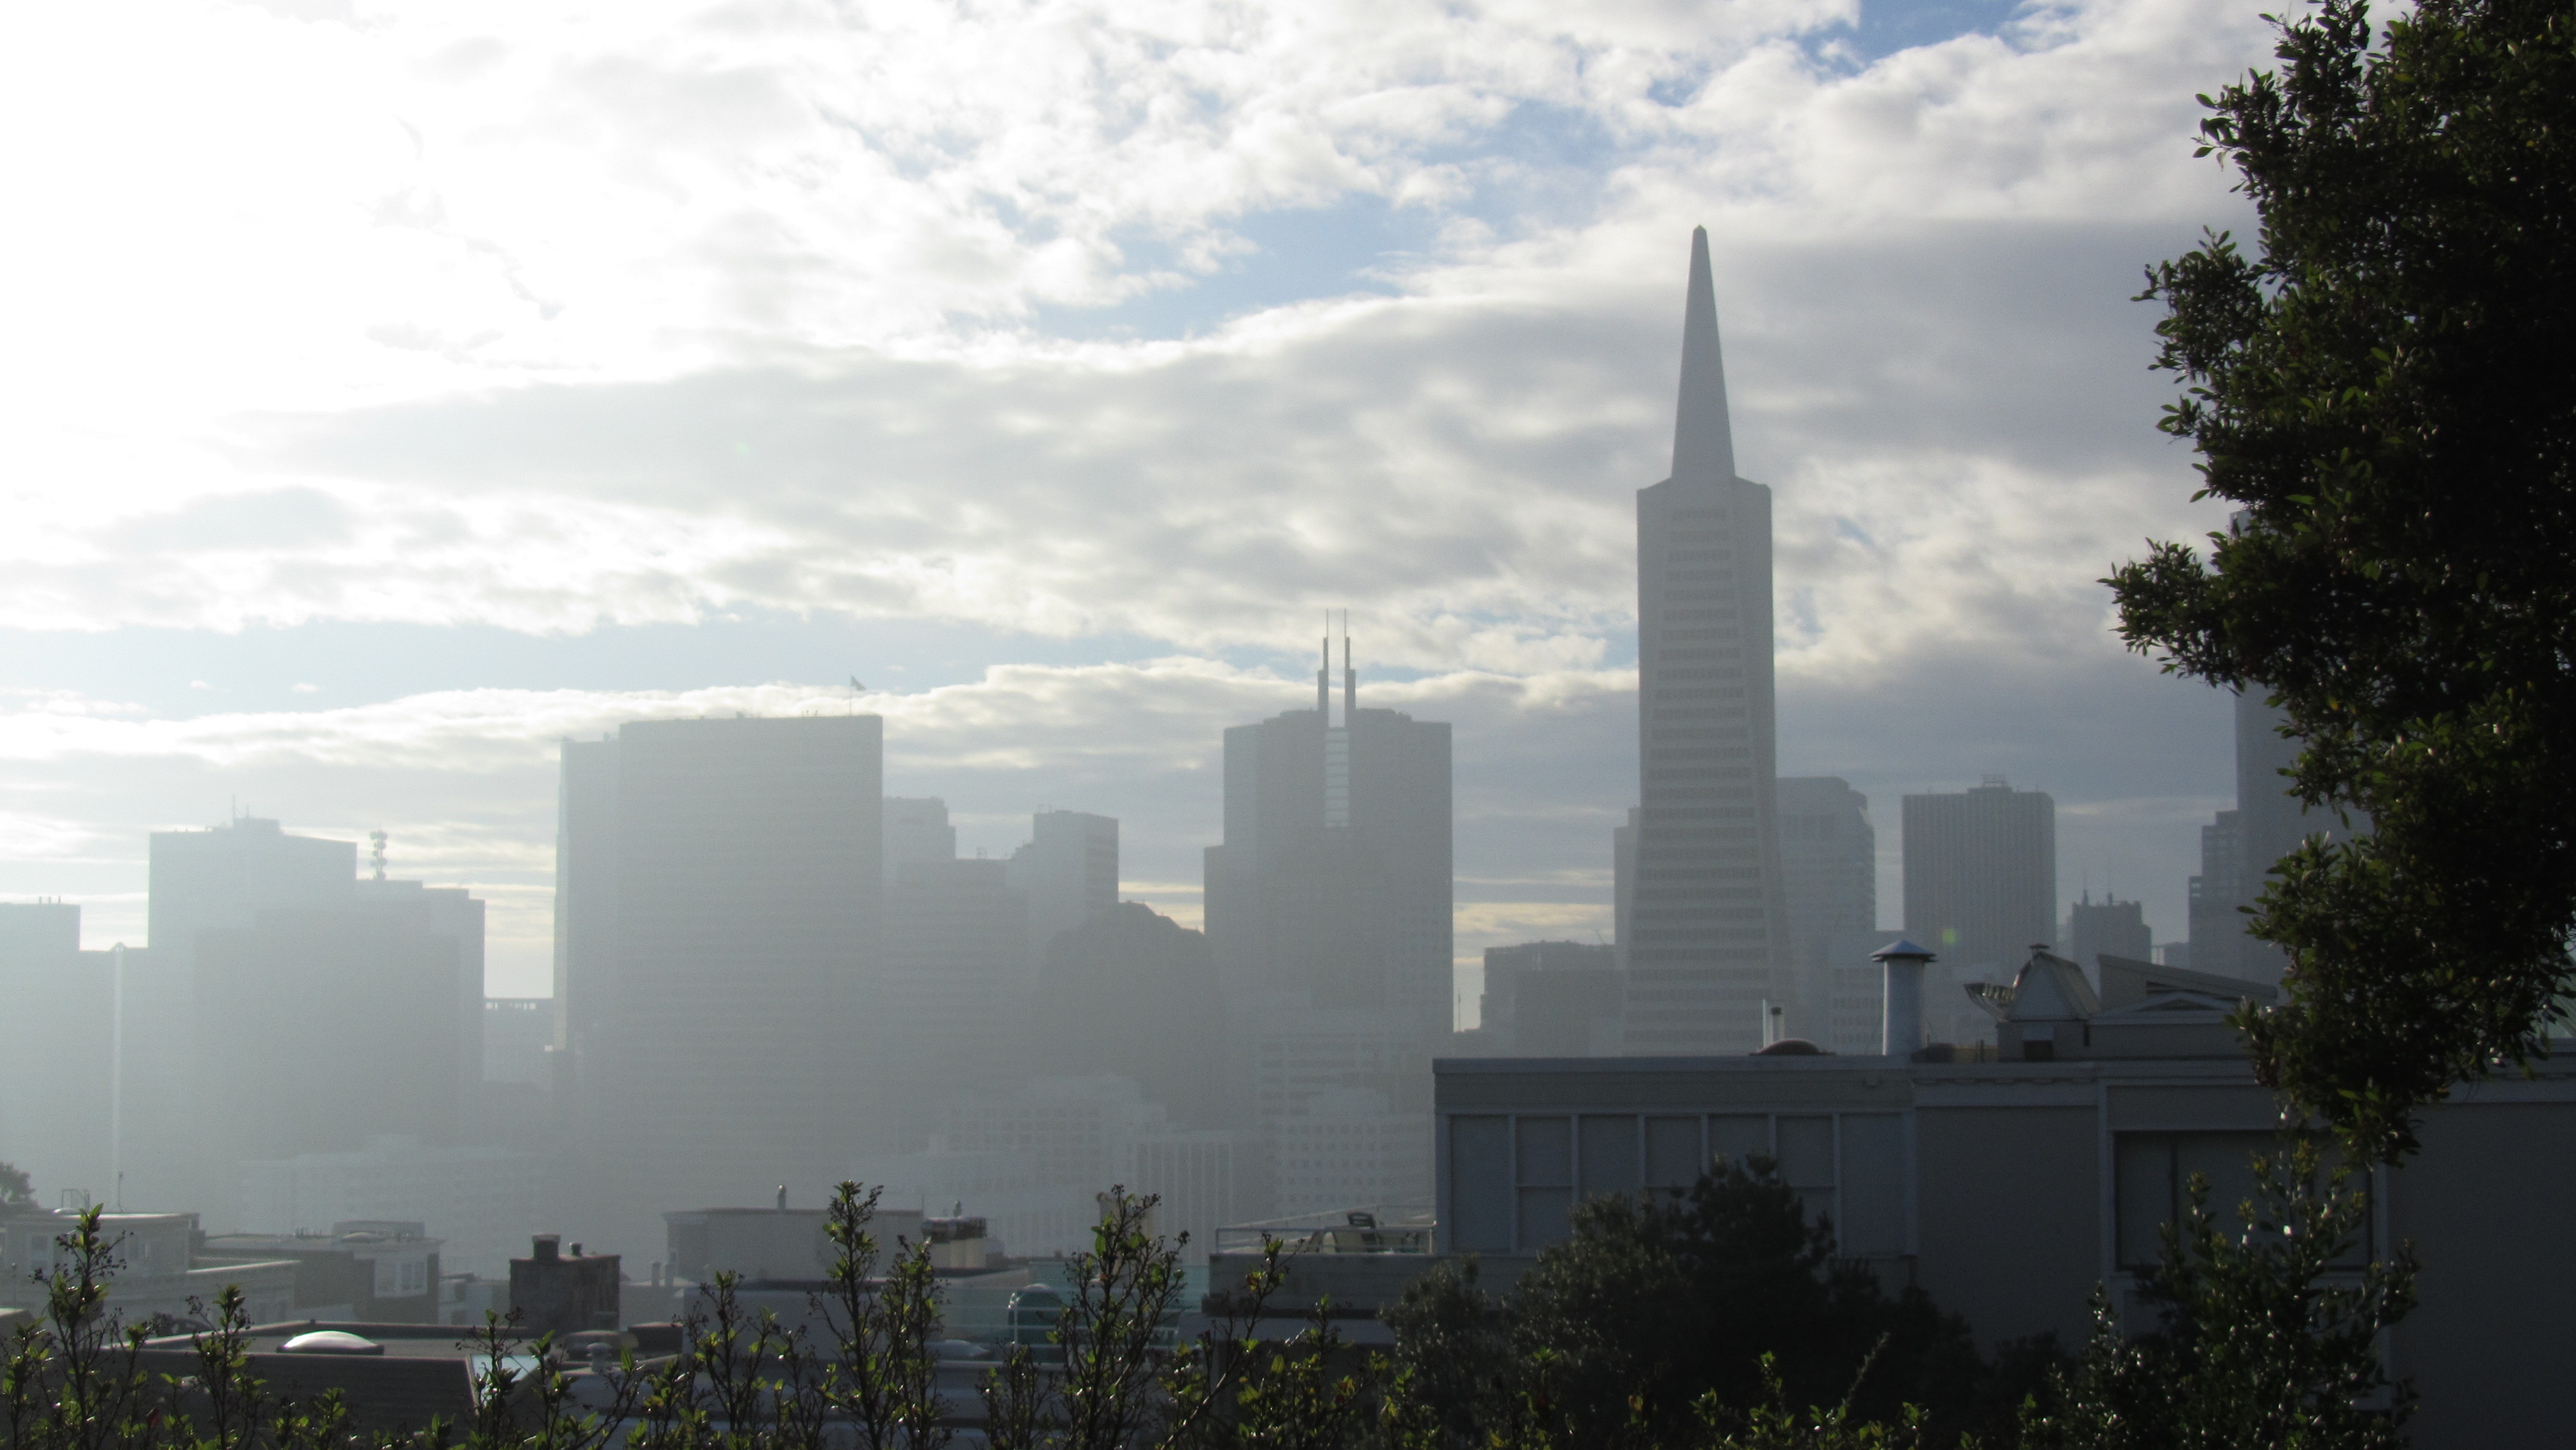
horizon, architecture, sky, fog, skyline, city, skyscraper, urban, cityscape, downtown, san francisco, tower, america, haze, landmark, california, tower block, spire, metropolis, city skyline, atmospheric phenomenon, human settlement